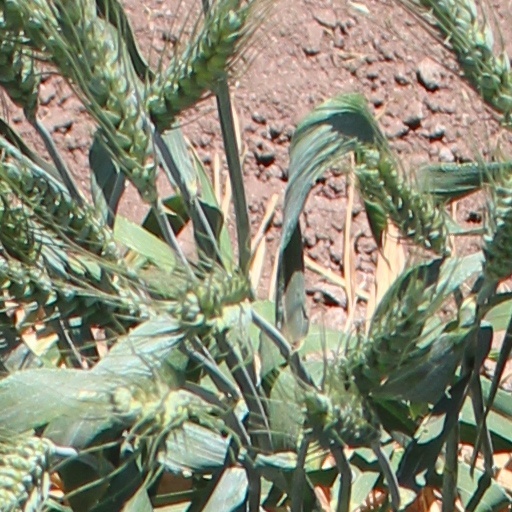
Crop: wheat